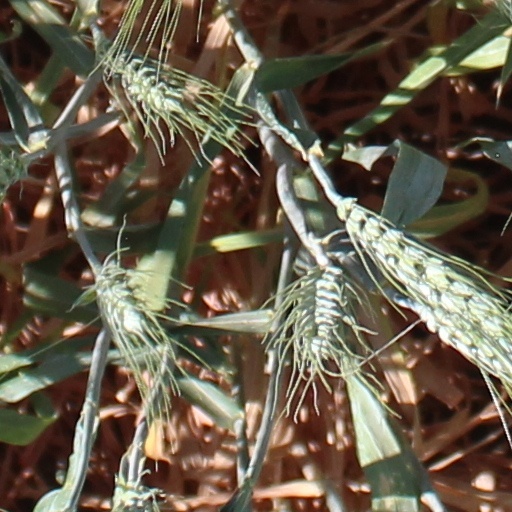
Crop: wheat